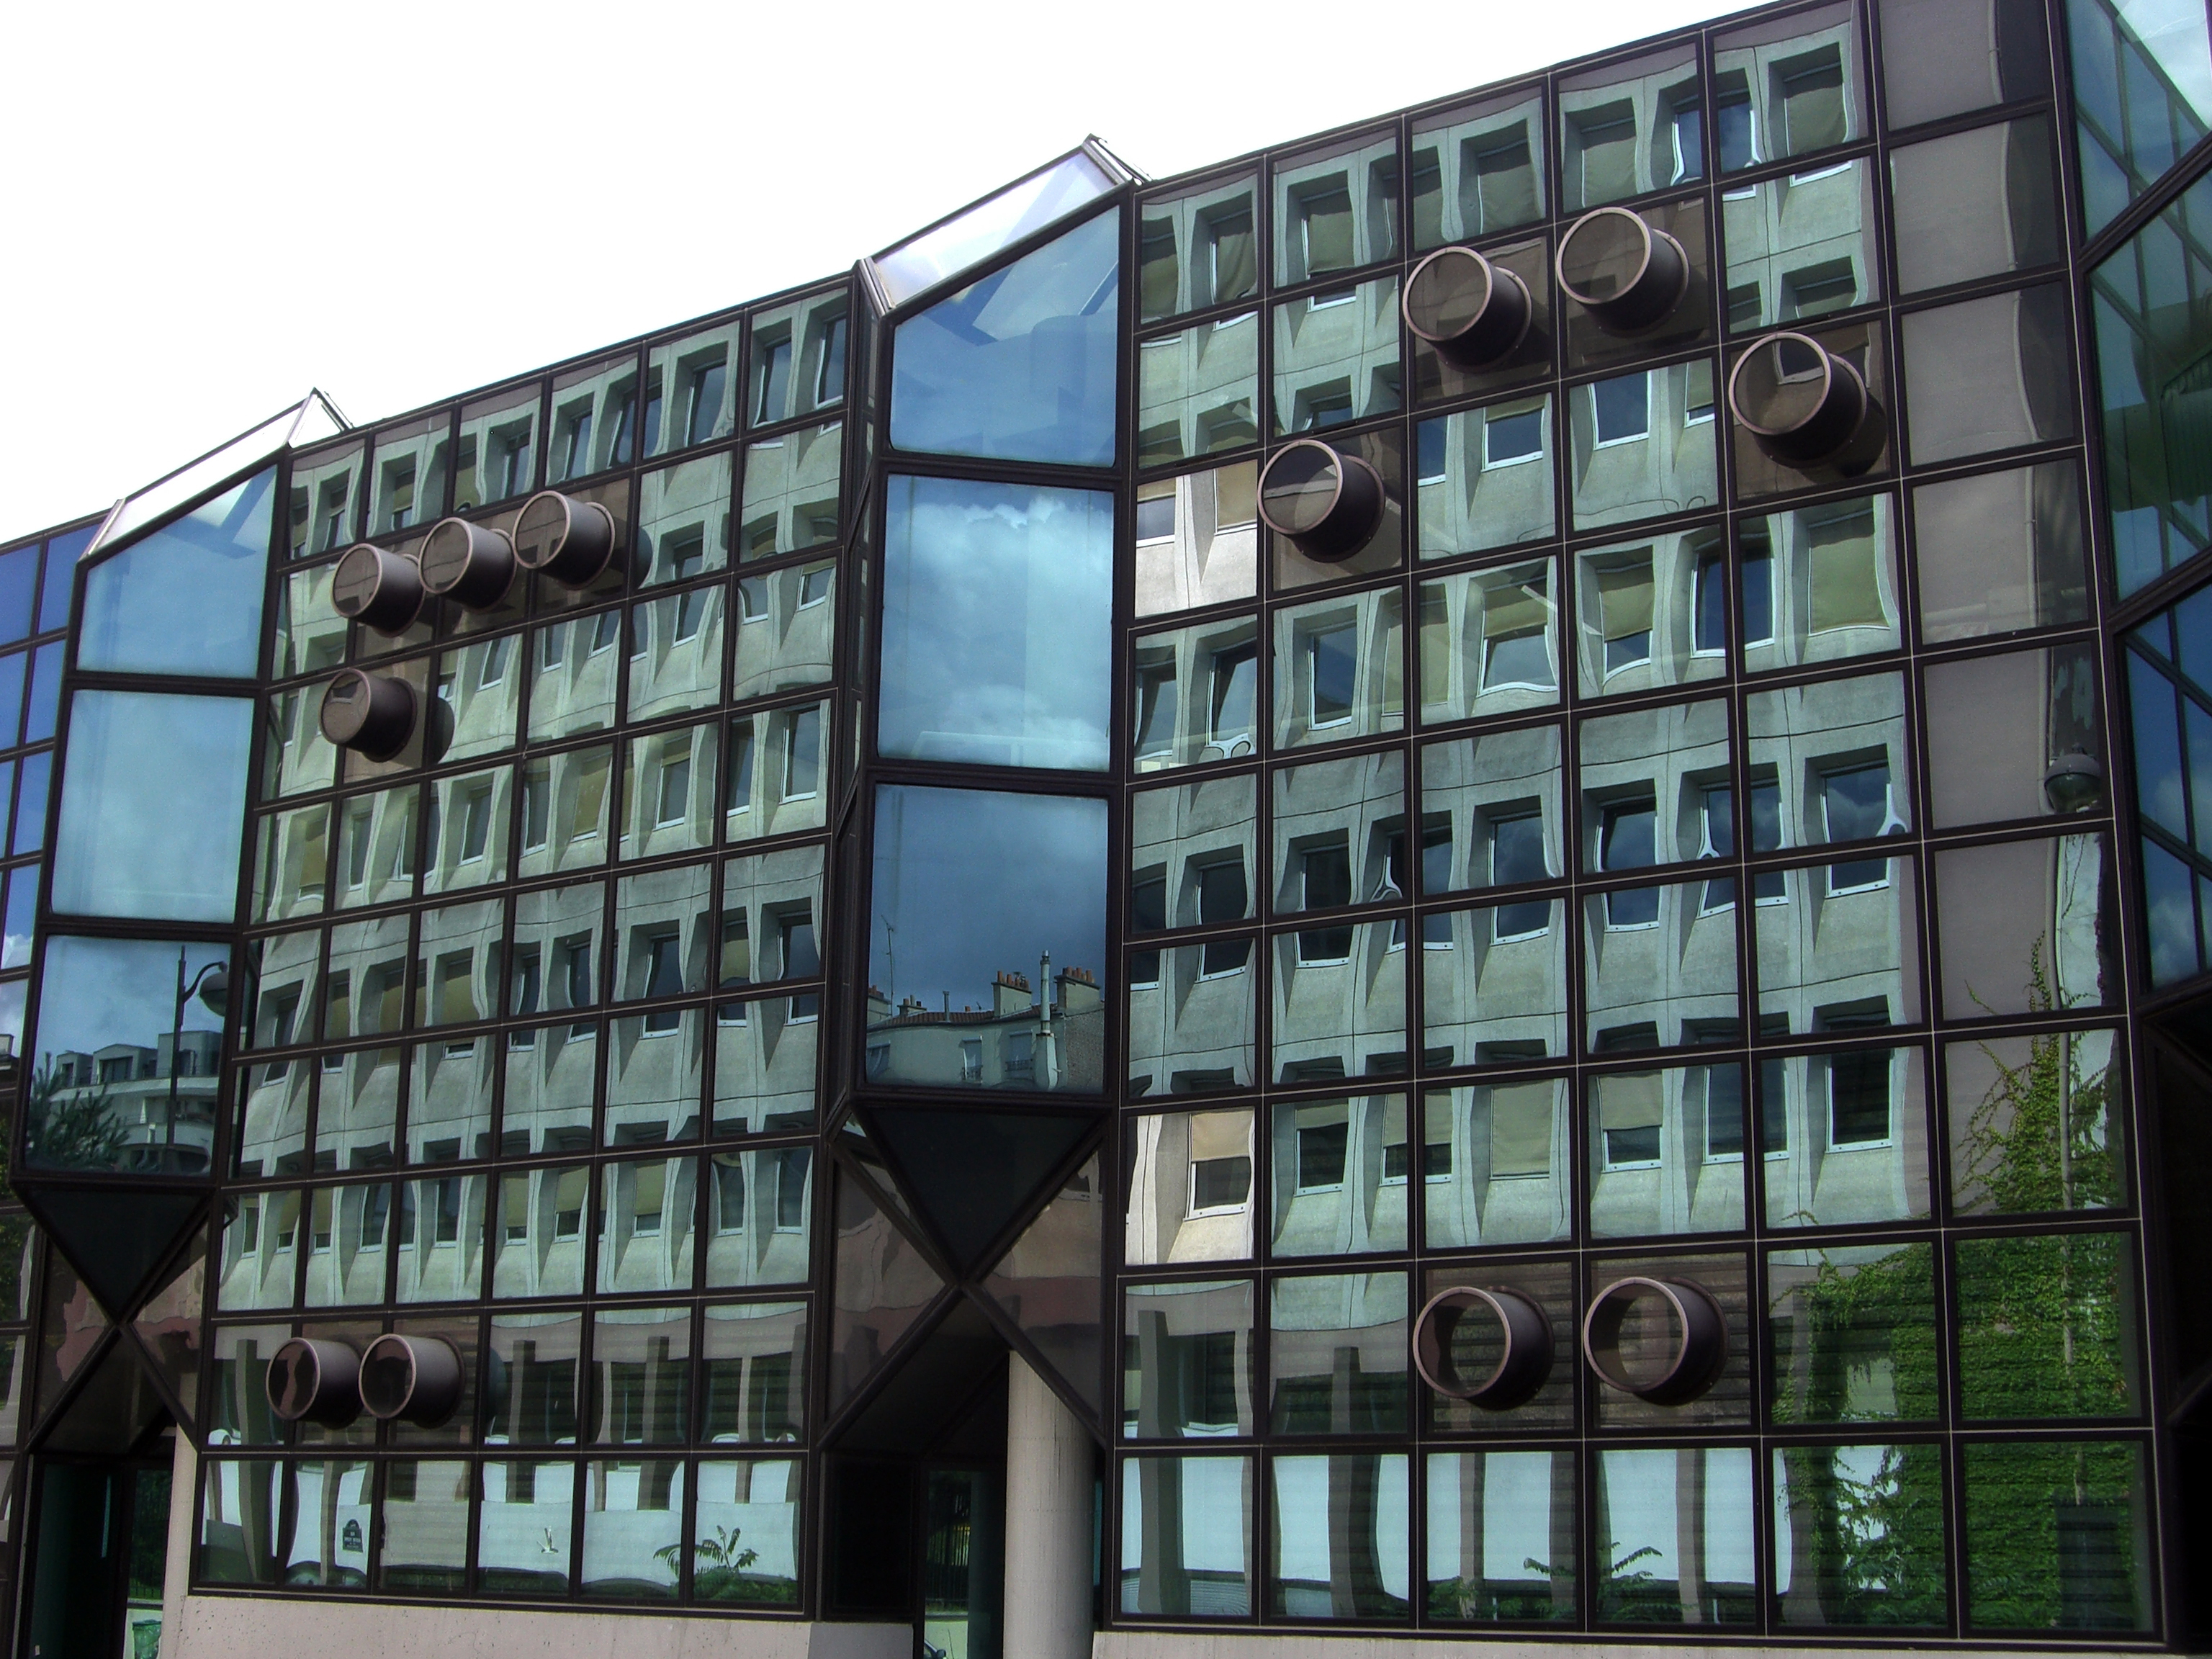
outdoor, architecture, window, building, city, paris, france, europe, facade, property, tower block, creativecommons, cc0, publicdomain, mirror, nocopyright, reflections, 2d, carloszgz, 75013, original, cmstoolsphotoring, freeculturalworks, openlicense, freepictures, miroir, espejo, reflejos, reflet, reflets, glace, edificio, batiment, arquitectura, francia, europa, fachada, copyleft, norightsreserved, torepost, myfav, headquarters, condominium